Bertram Ross

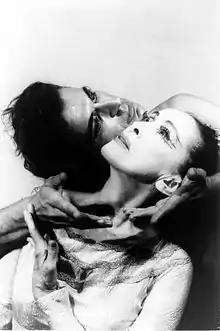
Martha Graham Bertram Ross 1961

"Appalachian Spring" (1958) - Graham's "Appalachian Spring" was filmed for television and presented by WQED Pittsburgh. The cast includes Graham as The Bride, Ross as The Revivalist, Stuart Hodes as The Husbandman, Matt Turney as the Pioneer Woman, and Yuriko, Helen McGehee, Ethel Winter, Miriam Cole as The Revivalist's Flock. The piece features an original score by Aaron Copland.